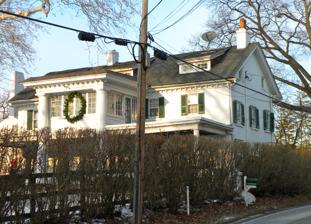
Building: White Horse Farm
Country: United States of America
Year built: 1770
Historic house in Pennsylvania, United States United States historic place White Horse Farm U.S. National Register of Historic Places White Horse Farm, January 2010 Show map of Pennsylvania Show map of the United States Location 54 South Whitehorse Road, Schuylkill Township, Pennsylvania Coordinates 40°7′6″N 75°30′19″W / 40.11833°N 75.50528°W / 40.11833; -75.50528 Area 0.8 acres (0.32 ha) Built c. 1770, c. 1810, c. 1840, 1915 Architectural style Colonial Revival, Georgian Revival NRHP reference No. 87001206 Added to NRHP July 29, 1987 White Horse Farm , also known as the Elijah F. Pennypacker House, is a historic home and farm located in Schuylkill Township , Chester County, Pennsylvania . The original section was built around 1770. In the 19th century, it was the home of abolitionist Elijah F. Pennypacker and served as a station on the Underground Railroad . The farm was added to the National Register of Historic Places in 1987. History Elijah F. Pennypacker (1804-1888) served in the Pennsylvania State Legislature as a colleague of Thaddeus Stevens from 1831 until 1836, when he left to focus on the antislavery cause. He became president of the Chester County and Pennsylvania abolitionist societies. In 1840 his home became a station on the Underground Railroad. Fugitive slaves arrived from three different routes, and were sent north to Norristown and other stations to the north and east. Poet and abolitionist John Greenleaf Whittier said of Pennypacker, "In mind, body, and brave championship of the cause of freedom, he was one of the most remarkable men I ever knew." The house is a 2 + 1 ⁄ 2 -story, stuccoed stone structure with a gable roof.  The oldest section dates to about 1770, as a simple two-story, two bay one room over one room house.  About 1810, a two bay section was added to the north, and about 1840 a two-story, two bay frame section was added to it. The house was remodeled and expanded in 1915, with the addition of a two-story rear section and one / two-story front verandah with Doric order capitals.  The remodeling incorporated Georgian Revival design details. Also on the property are a contributing barn (c. 1810) and spring house . References